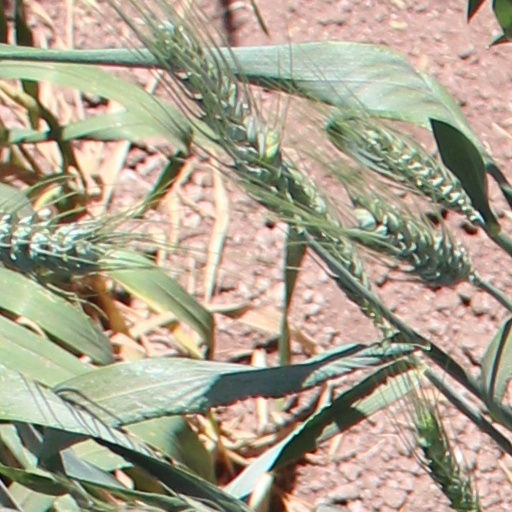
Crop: wheat